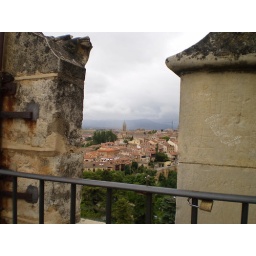
Segovia, Spain. A view of the countryside from the tower of King Ferdinand and Queen Isabella's castle in the late 1400's!